Domestic policy of the first Donald Trump administration

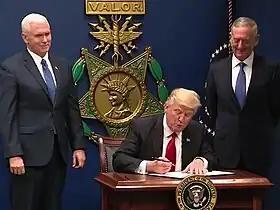
Trump signs Executive Order 13769 at the Pentagon. Vice President Mike Pence (left) and Secretary of Defense James Mattis look on, January 27, 2017.

In December 2017, "The Economist" described the Department of Housing and Urban Development (HUD), led by Carson, as "directionless". Most of the top HUD positions were unfilled and Carson's leadership was "inconspicuous and inscrutable". Of the policies HUD was enacting, "The Economist" wrote, "it is hard not to conclude that the governing principle at HUD is to take whatever the Obama administration was doing, and do the opposite." HUD scaled back the enforcement of fair housing laws, halted several fair housing investigations started by the Obama administration and removed the words "inclusive" and "free from discrimination" from its mission statement. The administration designated Lynne Patton, an event planner who had worked on the Trump campaign and planned Eric Trump's wedding, to lead HUD's New York and New Jersey office (which oversees billions of federal dollars).